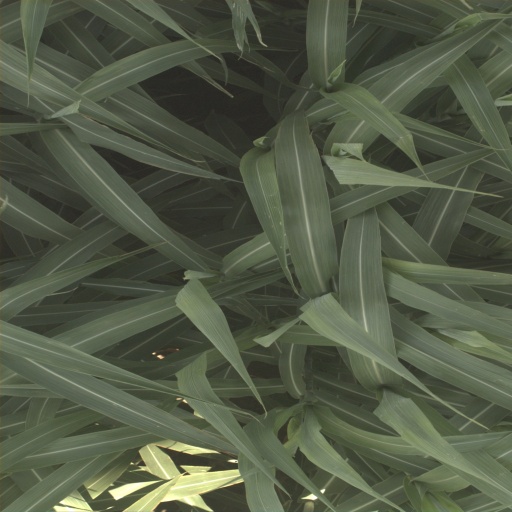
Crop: sorghum